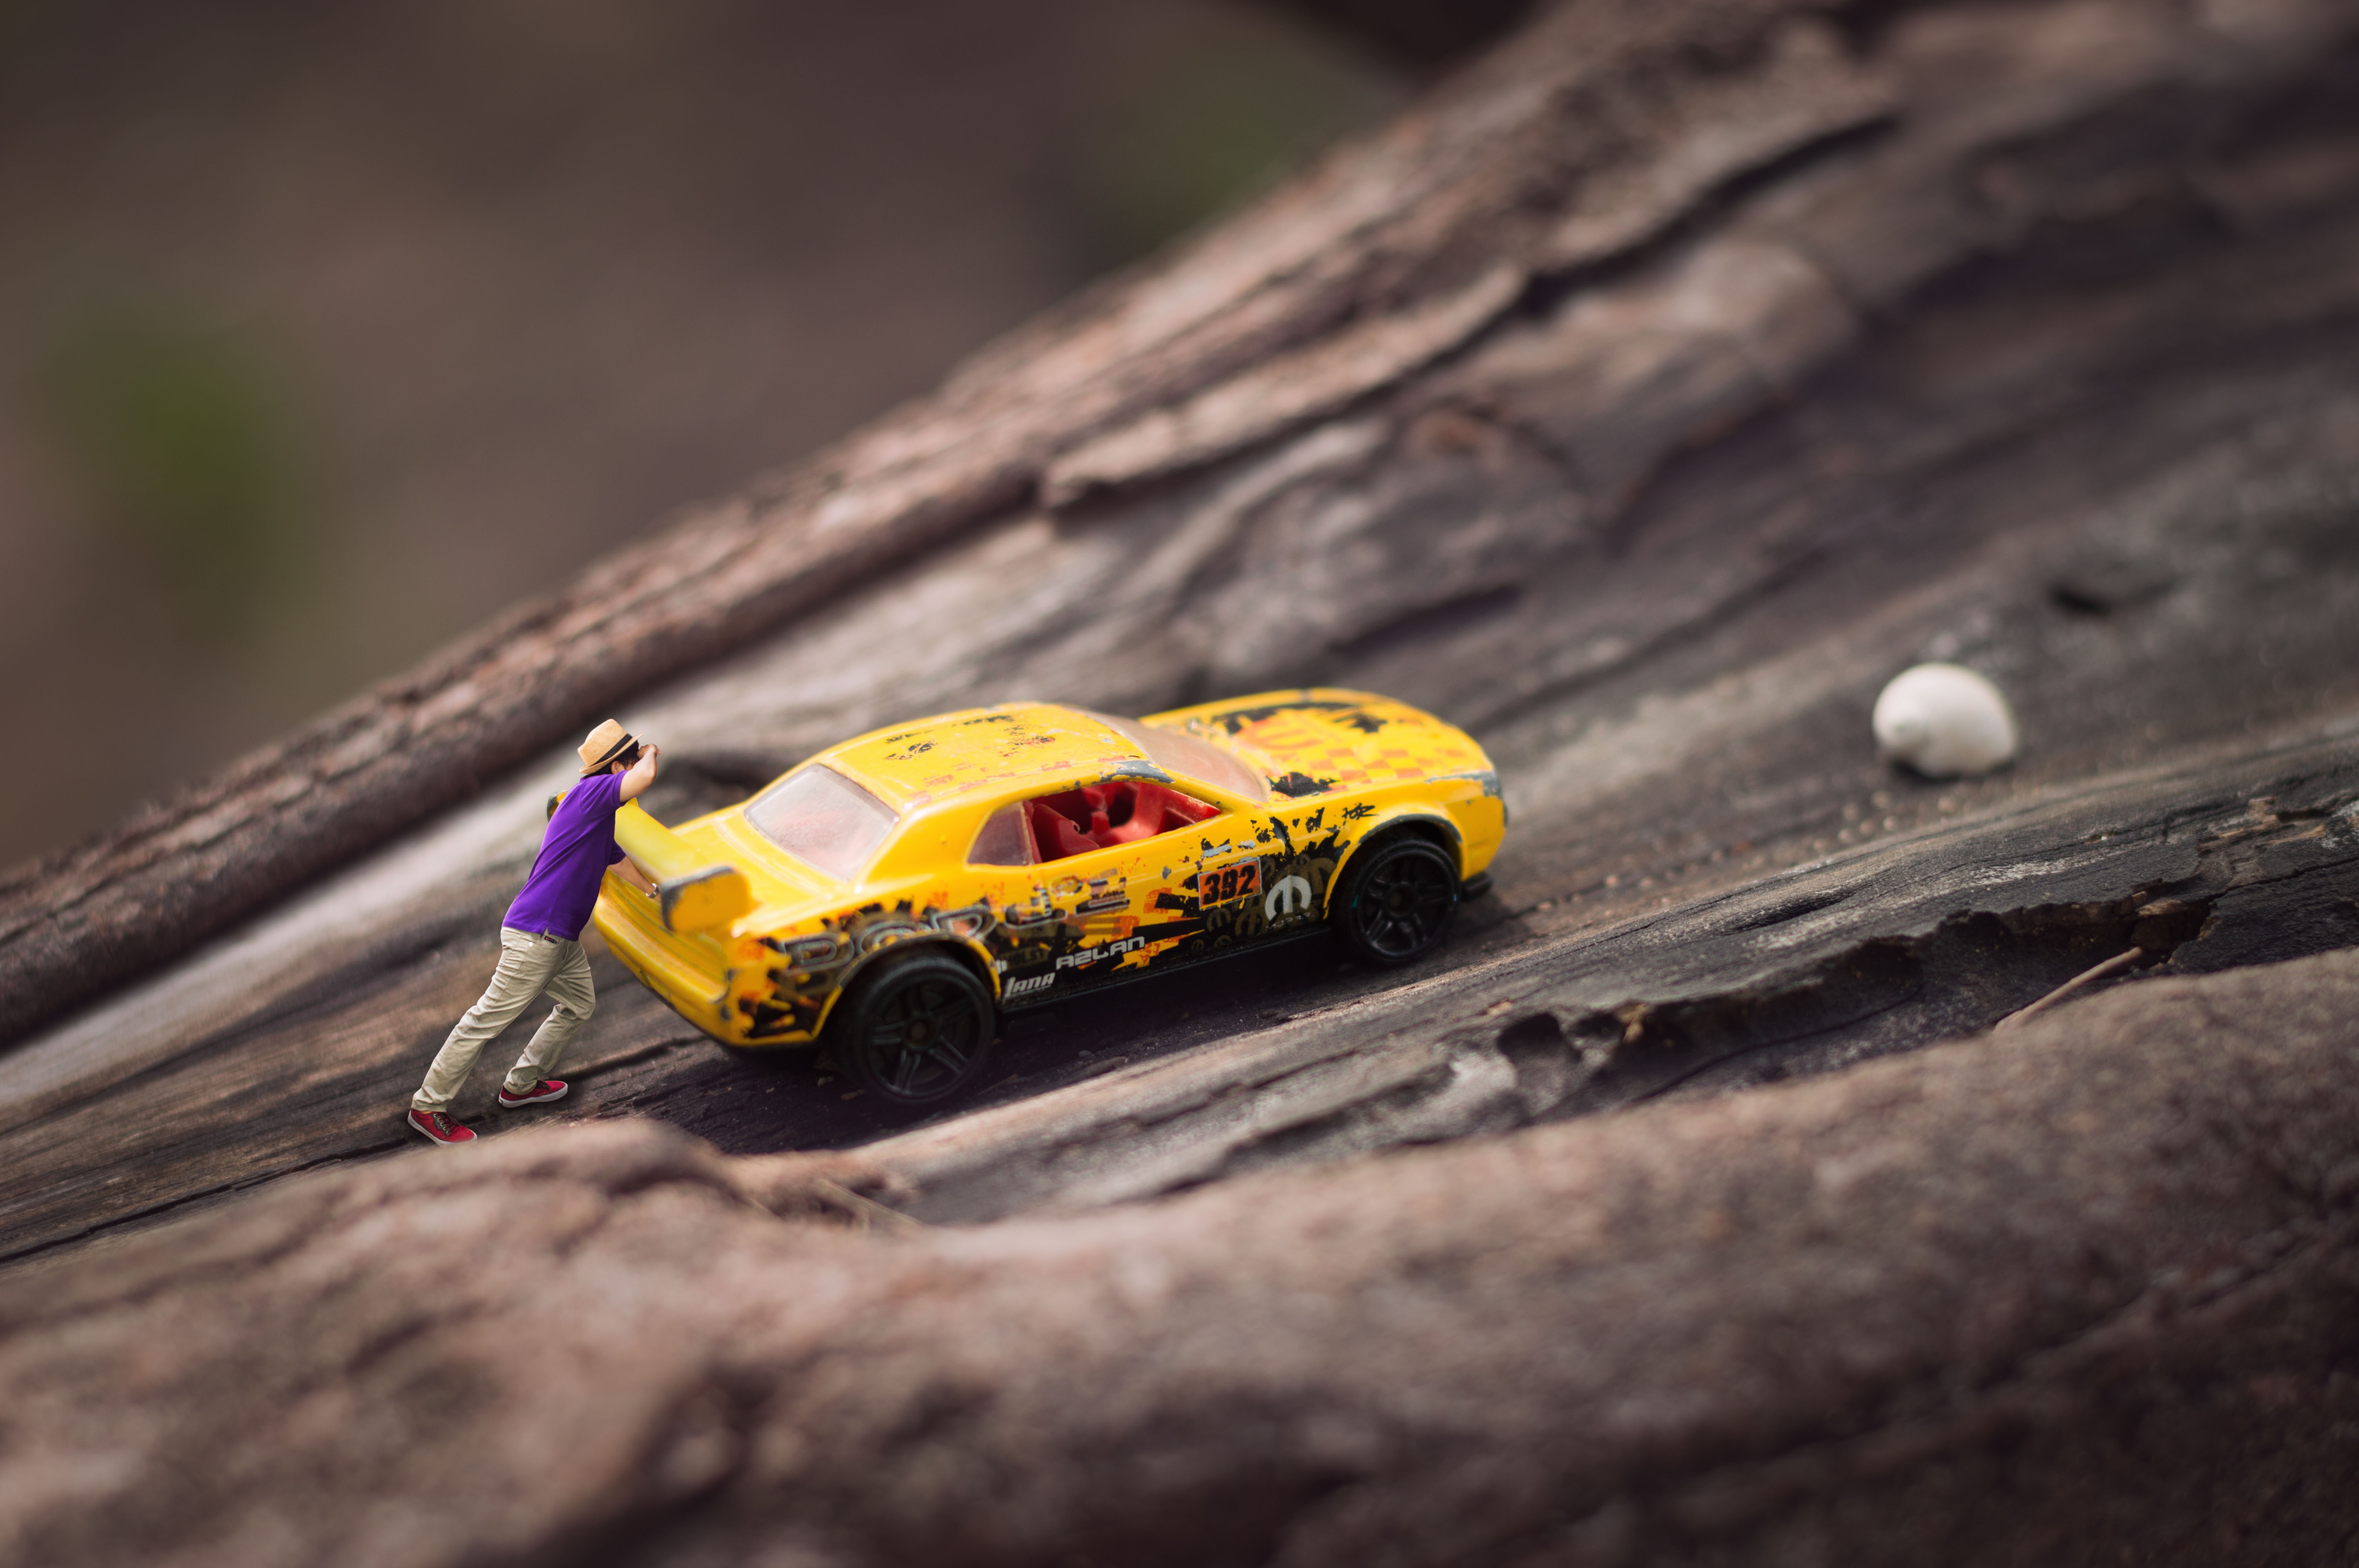
car, vehicle, yellow, miniature, close up, mini, macro photography, car miniature